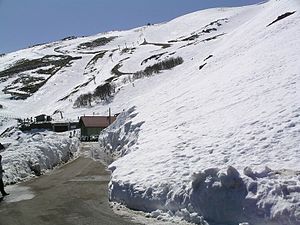
Nationalpark Gennargentu / Galleri
Nationalpark Gennargentu er en nationalpark på østkysten af den italienske ø Sardinien.